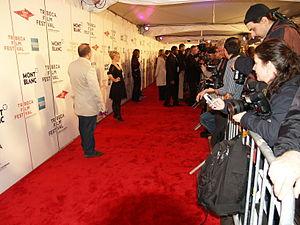
Le tapis rouge est un usage répandu dans la plupart des pays occidentaux visant à accueillir un invité de marque en ayant installé sur son passage un long tapis de couleur rouge.